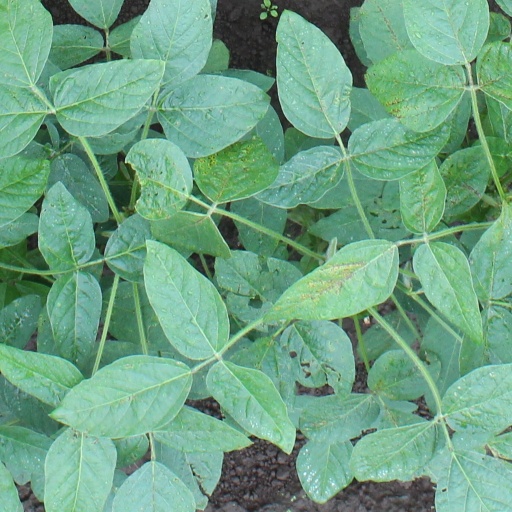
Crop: soybean